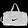
Label: Bag